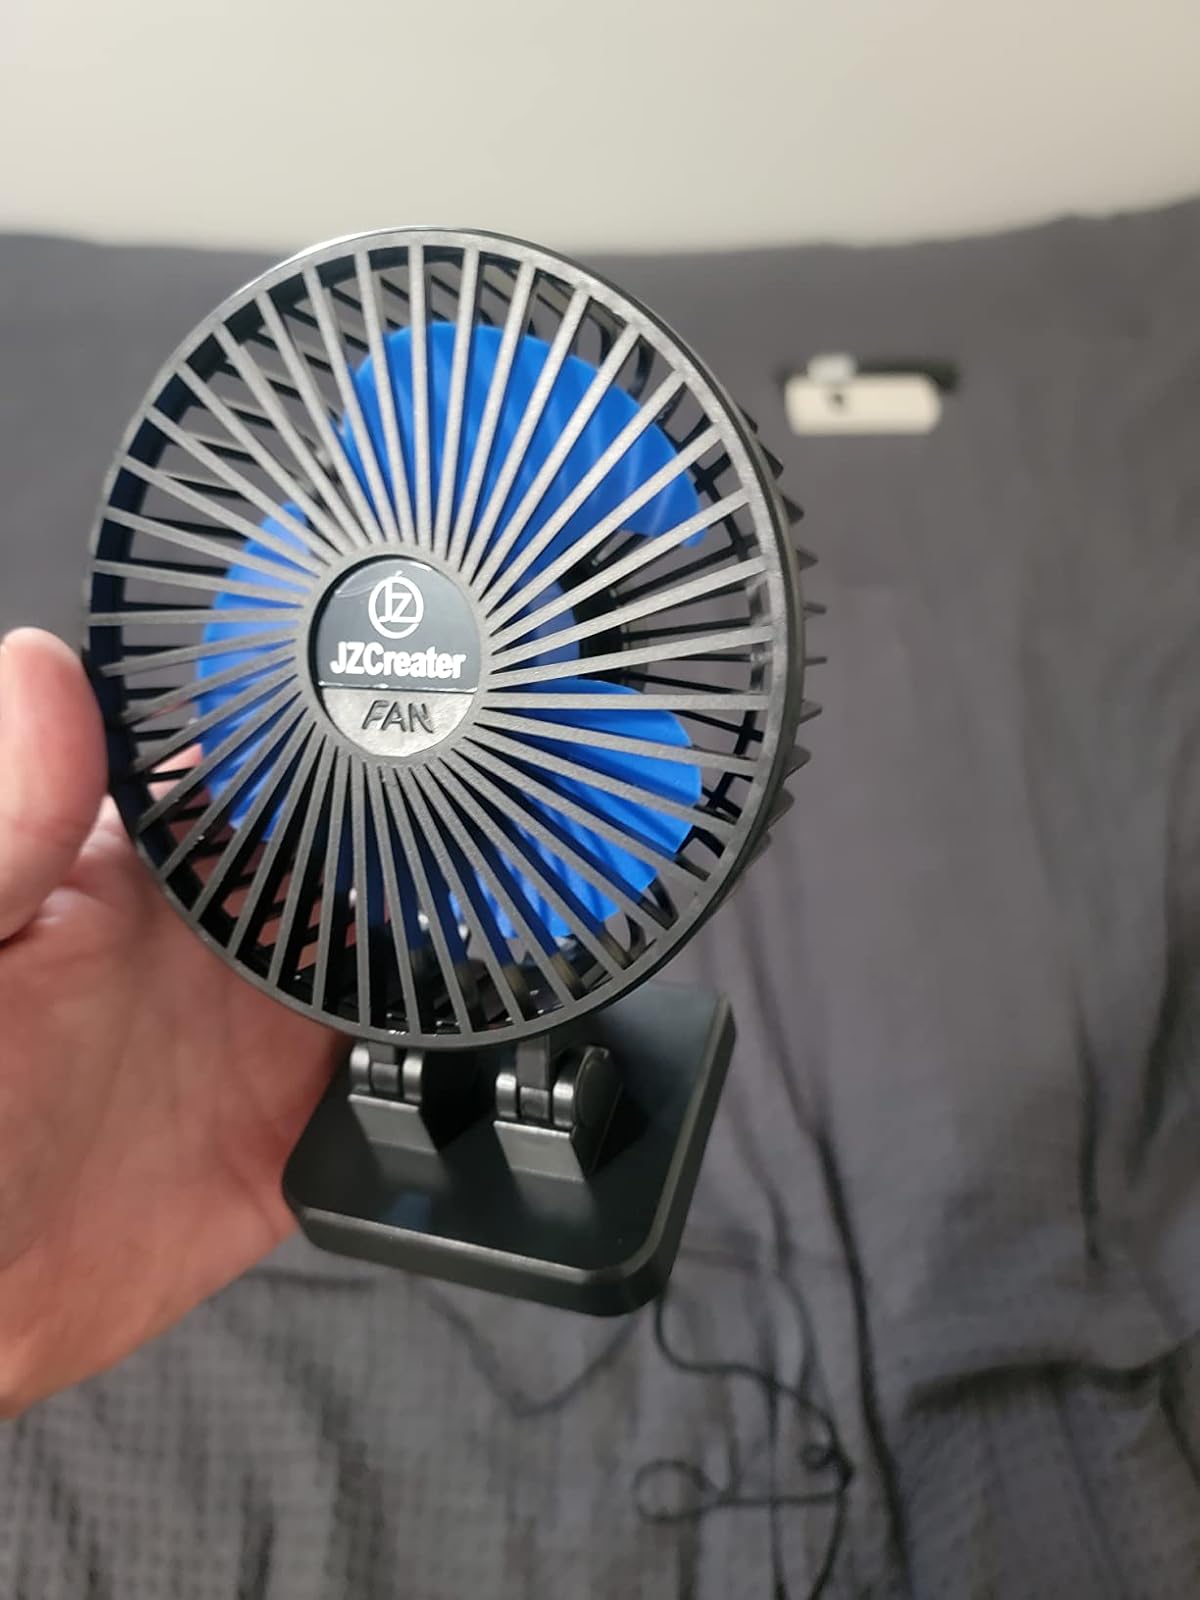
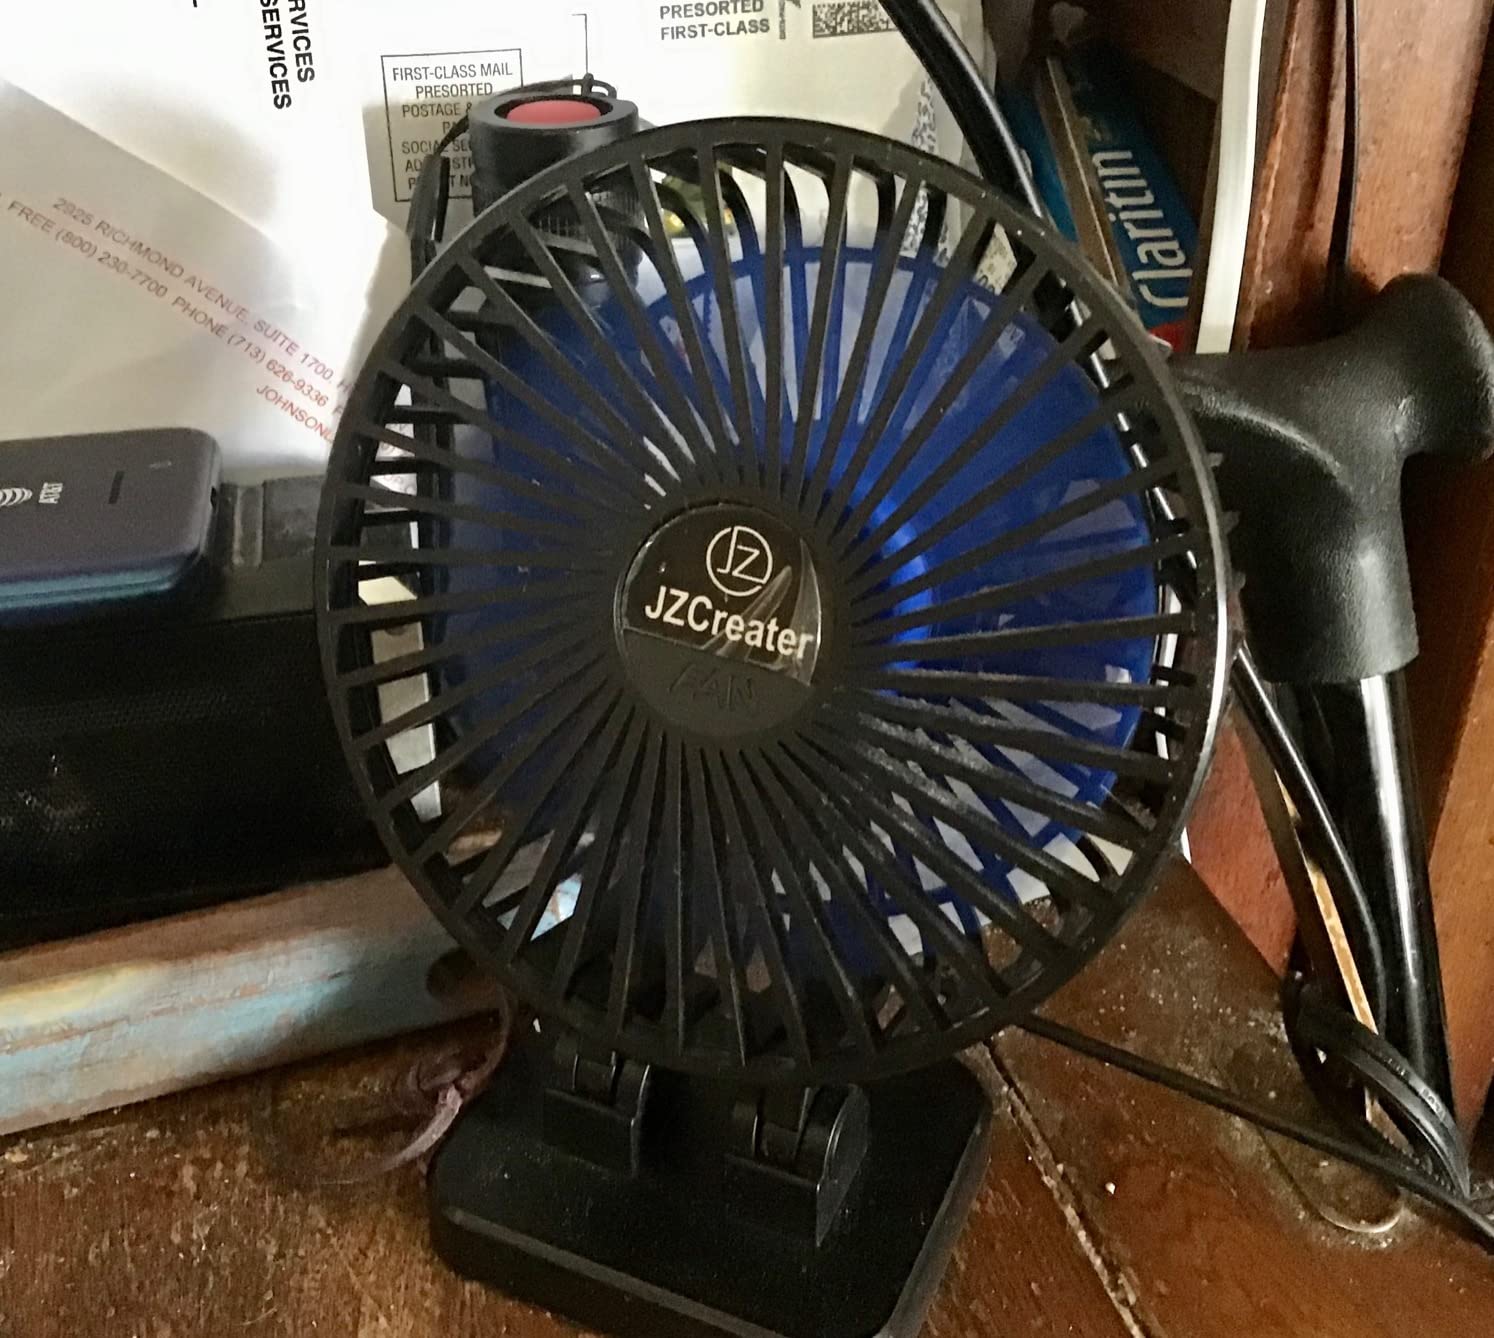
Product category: fan
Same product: yes